The Murder in the Museum

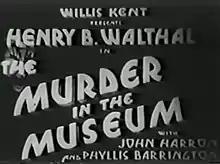
title sequence screenshot

The Murder in the Museum is a 1934 American film directed by Melville Shyer. The film is also known as The Five Deadly Vices (American reissue title).